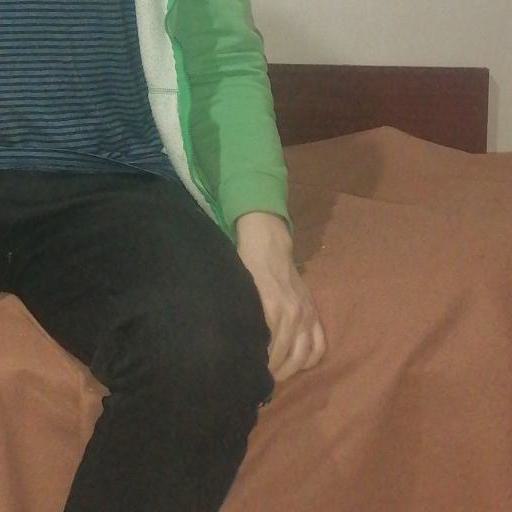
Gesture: no_gesture